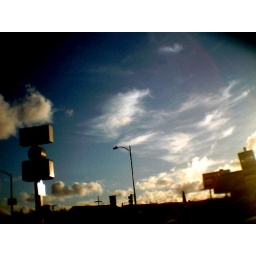
sign says olympic cafe, golden donut sign directly beneath